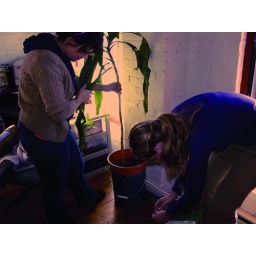
Cheyenne (PR intern) opening the bag of dirt while Sarah (PR intern) is supporting the plant in its new pot.